John F. Collins

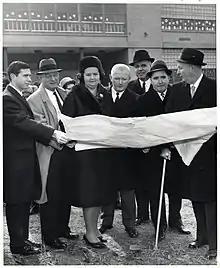
Collins with Boston School Committee Chair Louise Day Hicks (1963–1965).

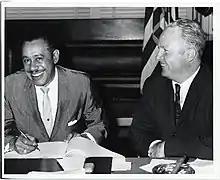
Collins with Cab Calloway.

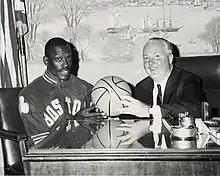
Collins with Boston Celtics forward Tom Sanders. On March 20, 1968, a housing development group created by Sanders received a $996,000 FHA commitment through the Boston Rehabilitation Program (BURP) for the rehabilitation of 83 units in Roxbury.

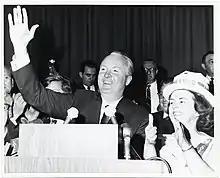
Collins and his wife at an event for Collins's U.S. Senate campaign

In May 1962, Boston NAACP President Melnea Cass filed a formal complaint with the Massachusetts Commission Against Discrimination alleging a pattern of discrimination in public housing in the city, citing that the Mission Hill Extension project went from 314 nonwhite families in 1957 to 492 nonwhite families of 572 units in 1961 while the Mission Hill project remained all-white. In the same year, upon receipt of a lawsuit filed by a civil rights group, the West Broadway Housing Development was desegregated after having been designated by the city for white-only occupancy since 1941. Despite the passage of legislation in 1950 by the 156th Massachusetts General Court prohibiting racial discrimination or segregation in housing, under Public Housing Administration regulations, a public housing authority could designate projects as integrated even if it housed only one nonwhite tenant.